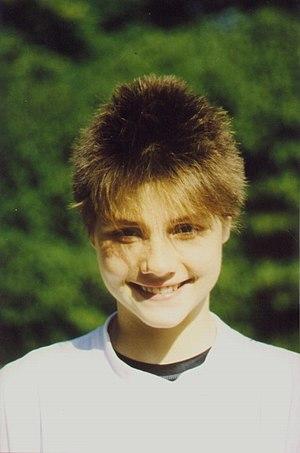
Julia Jung, née le 4 octobre 1979 à Haiger, est une ancienne nageuse allemande, championne d'Europe du 800 m nage libre en 1995